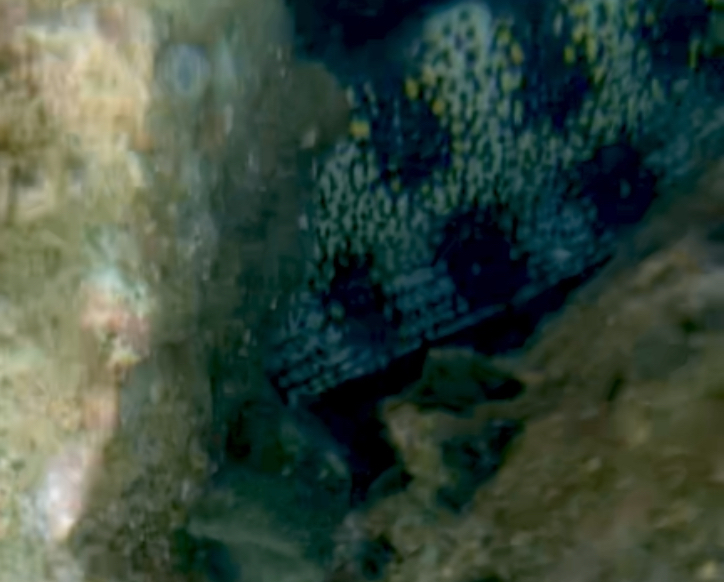
fish (species not among the labelled classes)